Ccdc60

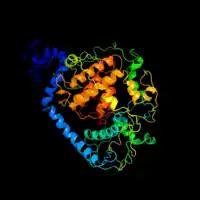

CCDC60 is made up of 550 amino acids. The computational isoelectric point of CCDC60 is 9.17 and the computational molecular weight is approximately 63kDa. Western blots of RT-4 and U-251 cell lines support the predicted molecular weight. The predicted subcellular location of CCDC60 is the mitochondria. The secondary structure of CCDC60 contains a namesake coiled-coil domain in addition to predicted alpha helices and coils.